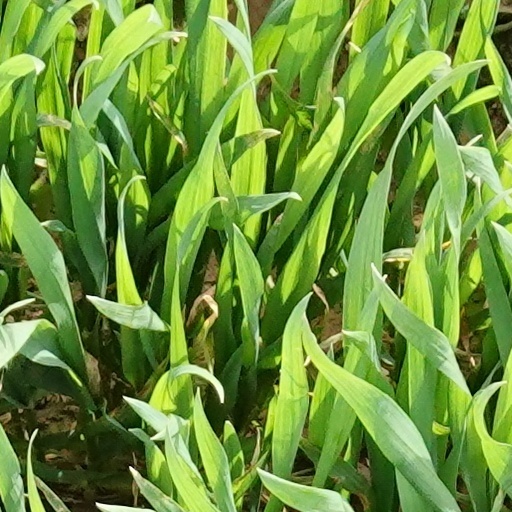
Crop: wheat